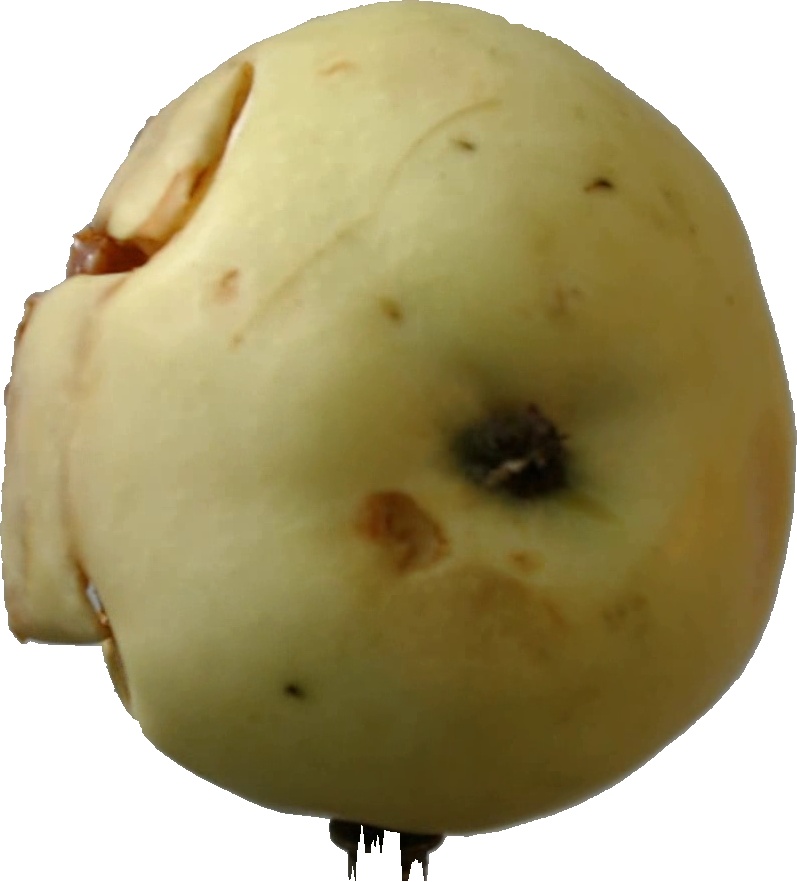
Label: apple_hit_1